Wesley Guild

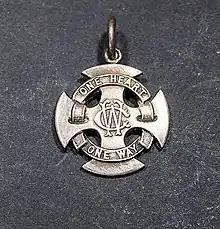
The Wesley Guild medal

The "One Heart, One Way" motto of the Guild was suggested by the heraldic motto of Earl of Exeter - "Cor unum," "via una". A cross-like emblem that was placed at the entrance of the Castle of the Earl of Exeter in Britain had this inscription as taken from the Bible Book of Jeremiah 32:38 and was used as a guiding principle for the knights of the Earl. The emblem was adopted for the use of the Wesley Guild in 1898 and formally used in 1903 when the Wesley Guild charter first introduced.